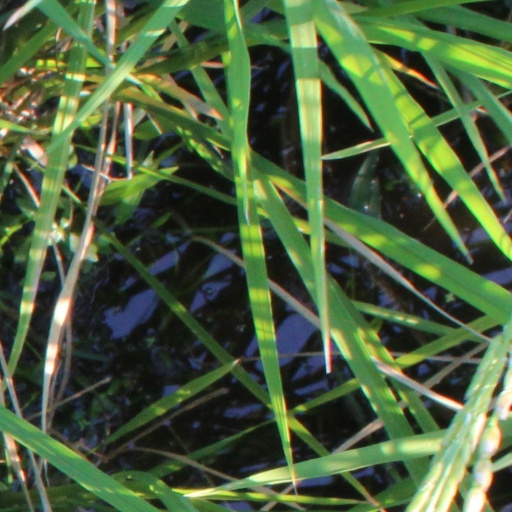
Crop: rice